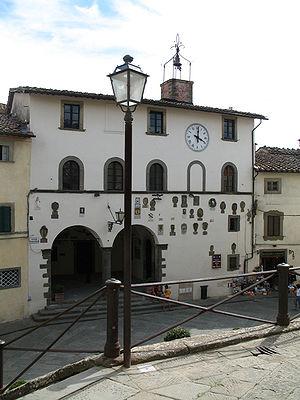
Radda in Chianti est une commune italienne de la province de Sienne dans la région Toscane en Italie.